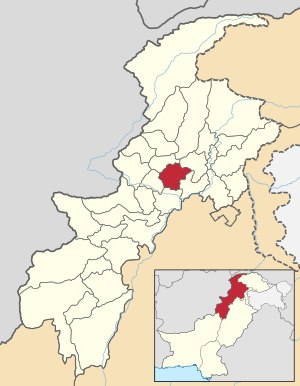
Mardan
Mardandistriktet i Khyber Pakhtunkhwa
Mardan er en by i distriktet Mardan i den pakistanske provins Khyber Pakhtunkhwa med cirka 360.000 indbyggere.